Palmerston County

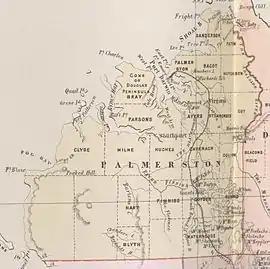
Map of Palmerston County in 1886 showing the hundreds

Palmerston County is one of the five counties in the Northern Territory of Australia which are part of the Lands administrative divisions of Australia. It contains the city of Darwin. It was proclaimed on 14 September 1871 and divided into hundreds. Being on the northern coast of the territory, it is bounded on the north and west by sea, the Adelaide River on the east and on the south by a line at longitude approximately 13°15' south (from a point adjacent to the southernmost of the Peron Islands to the township of Adelaide River).